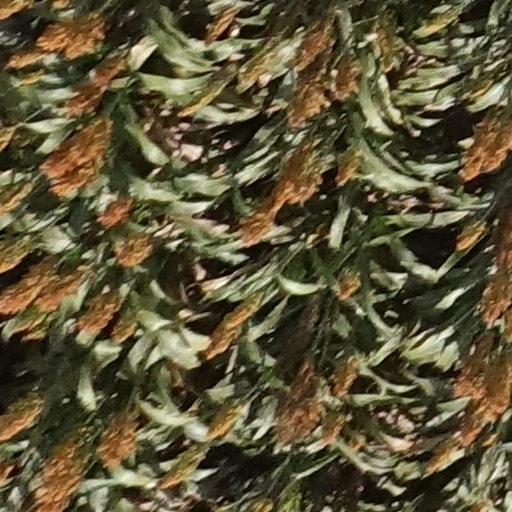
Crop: sorghum